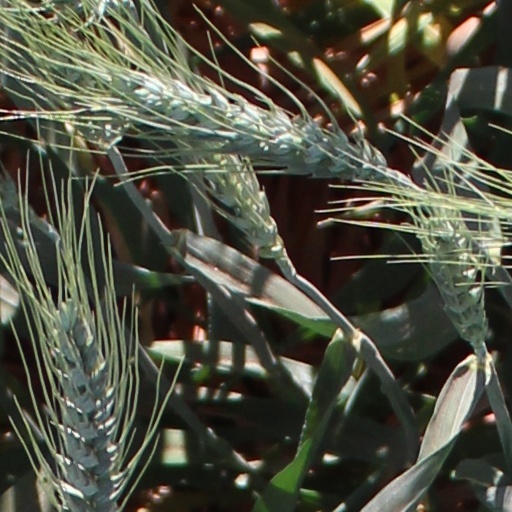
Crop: wheat